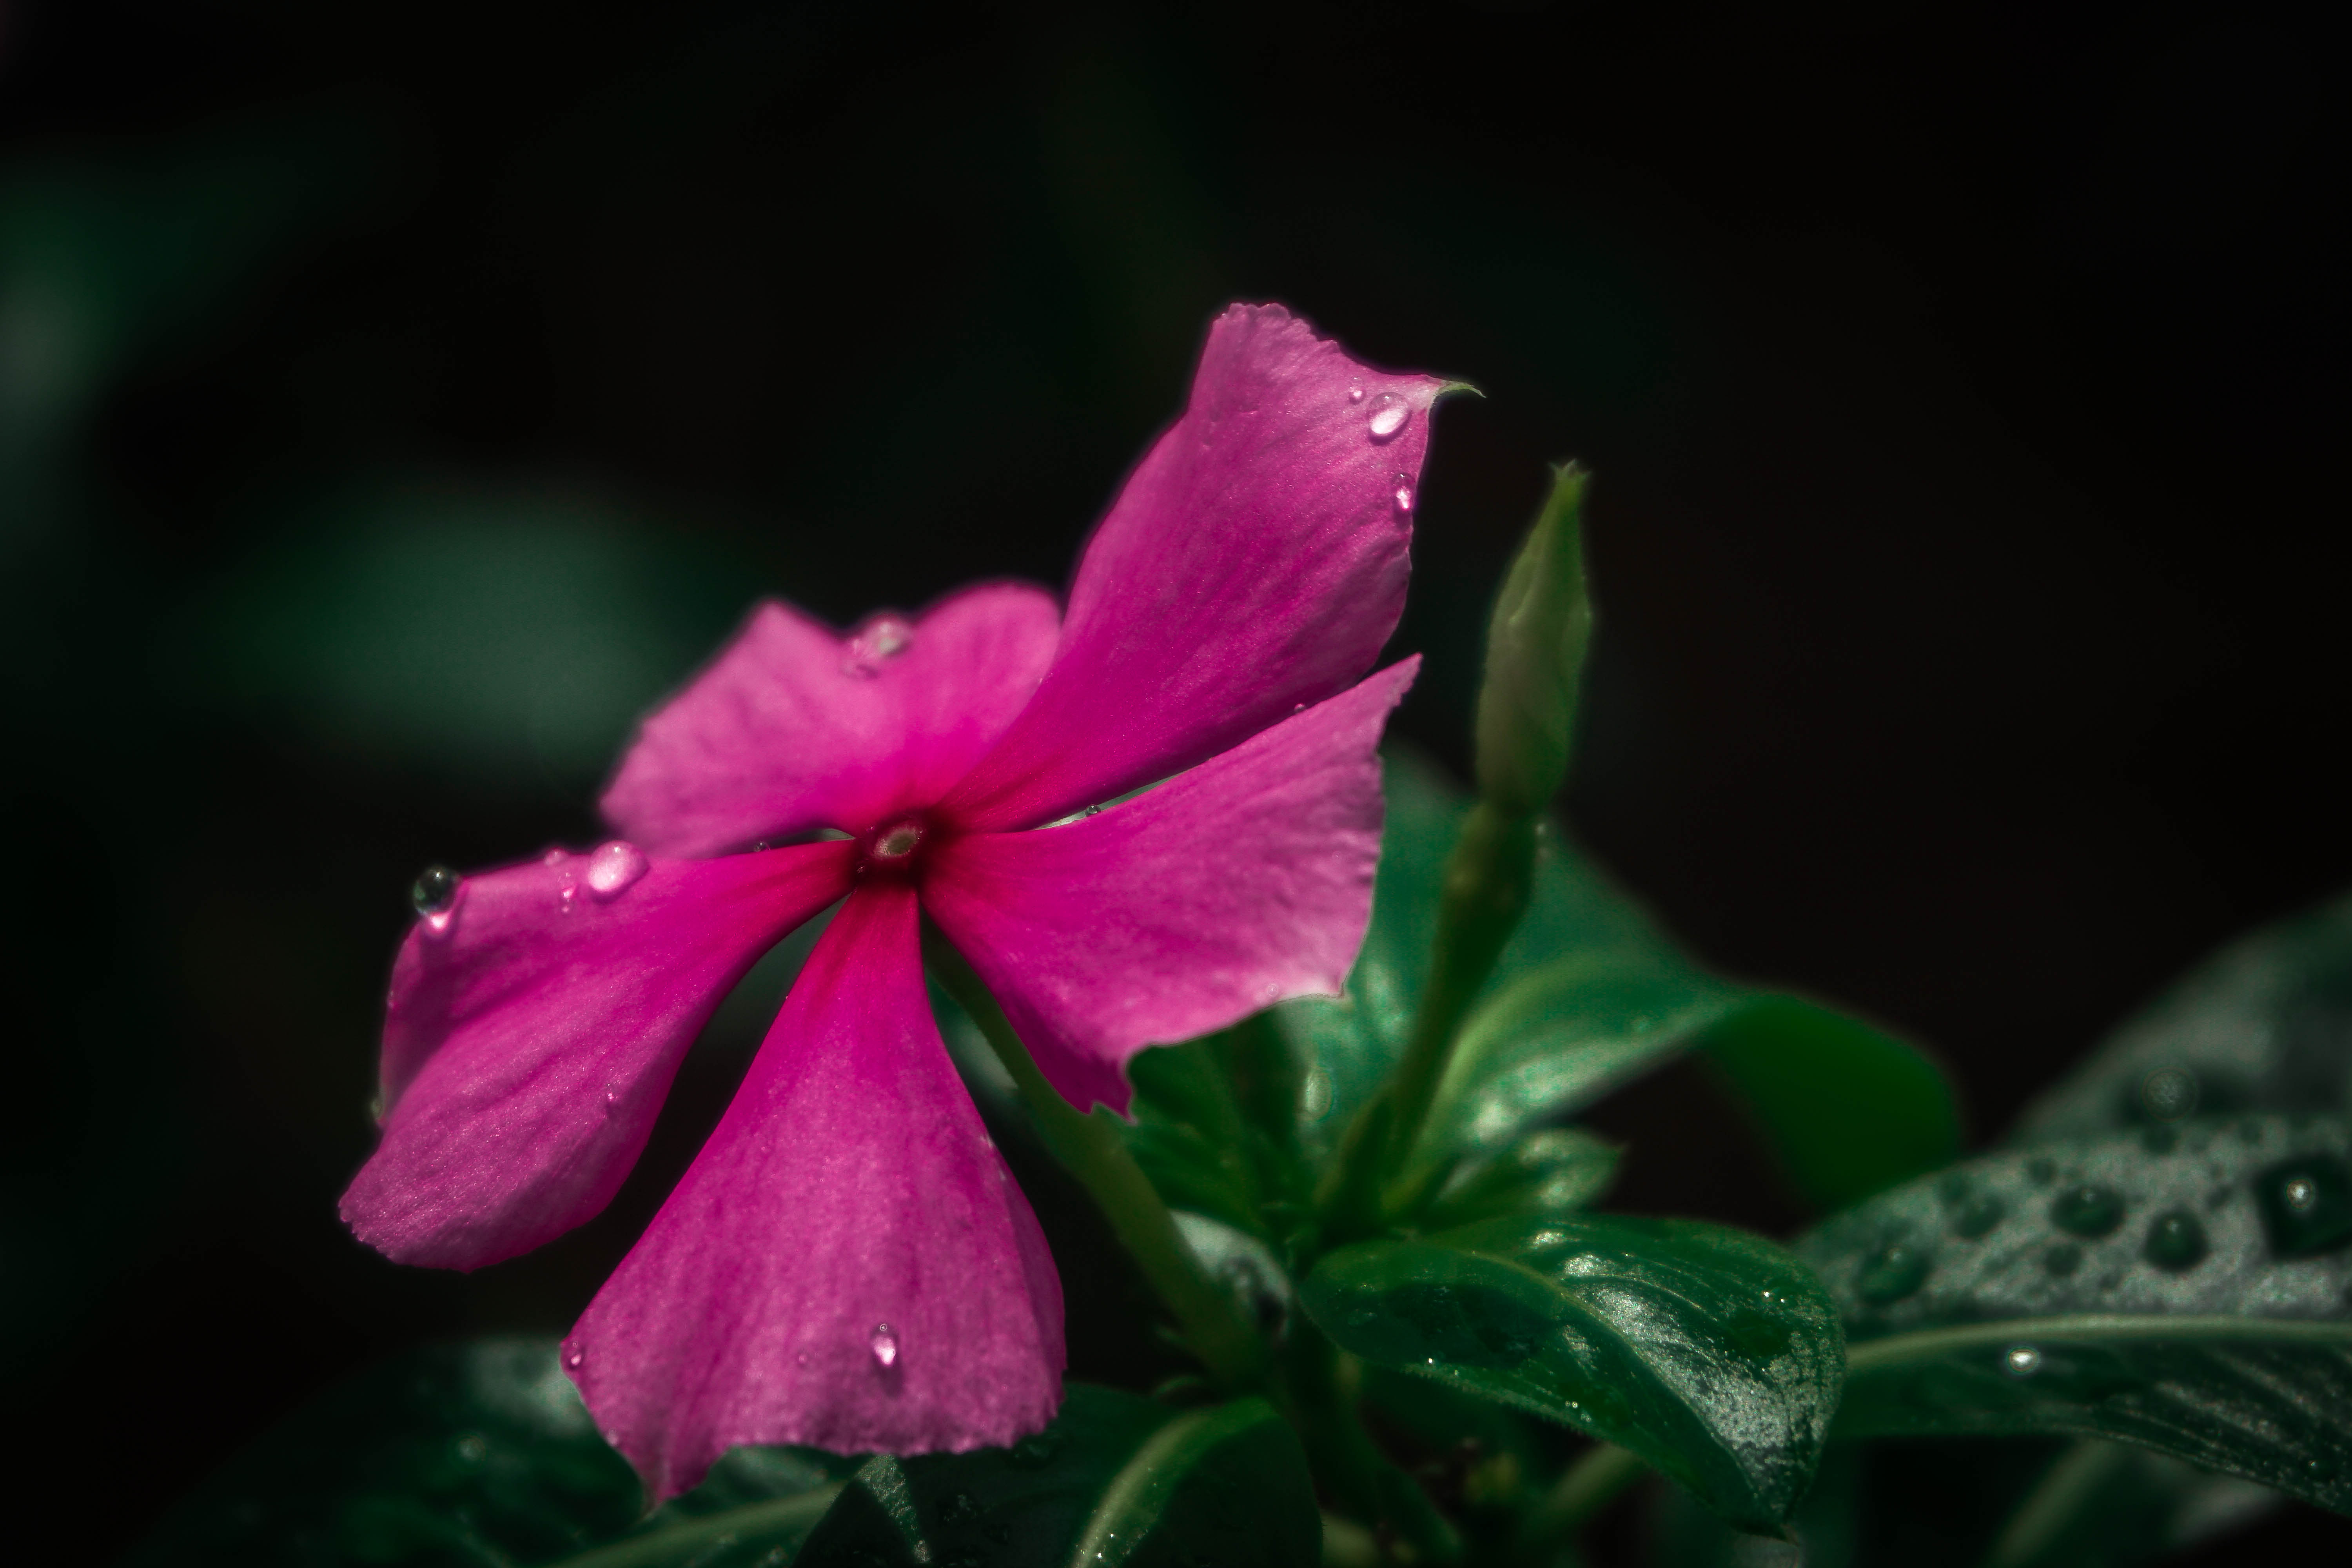
flower, petal, pink, purple, green, plant, flowering plant, violet, botany, magenta, water, four o clock flower, leaf, close up, macro photography, impatiens, four o clock family, wildflower, annual plant, morning glory, geranium, viola, herbaceous plant, malvales, plant stem, four o clocks, violet family, mallow family